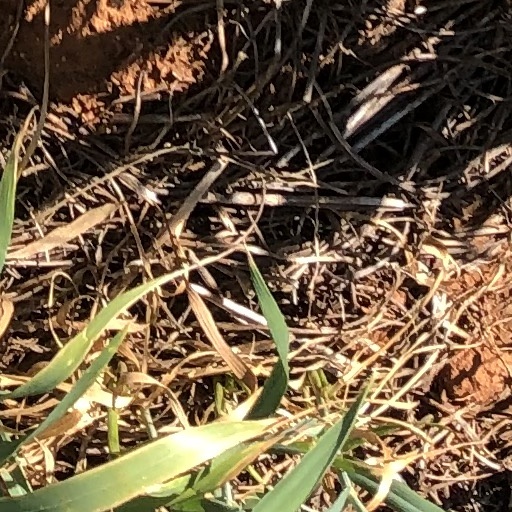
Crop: wheat